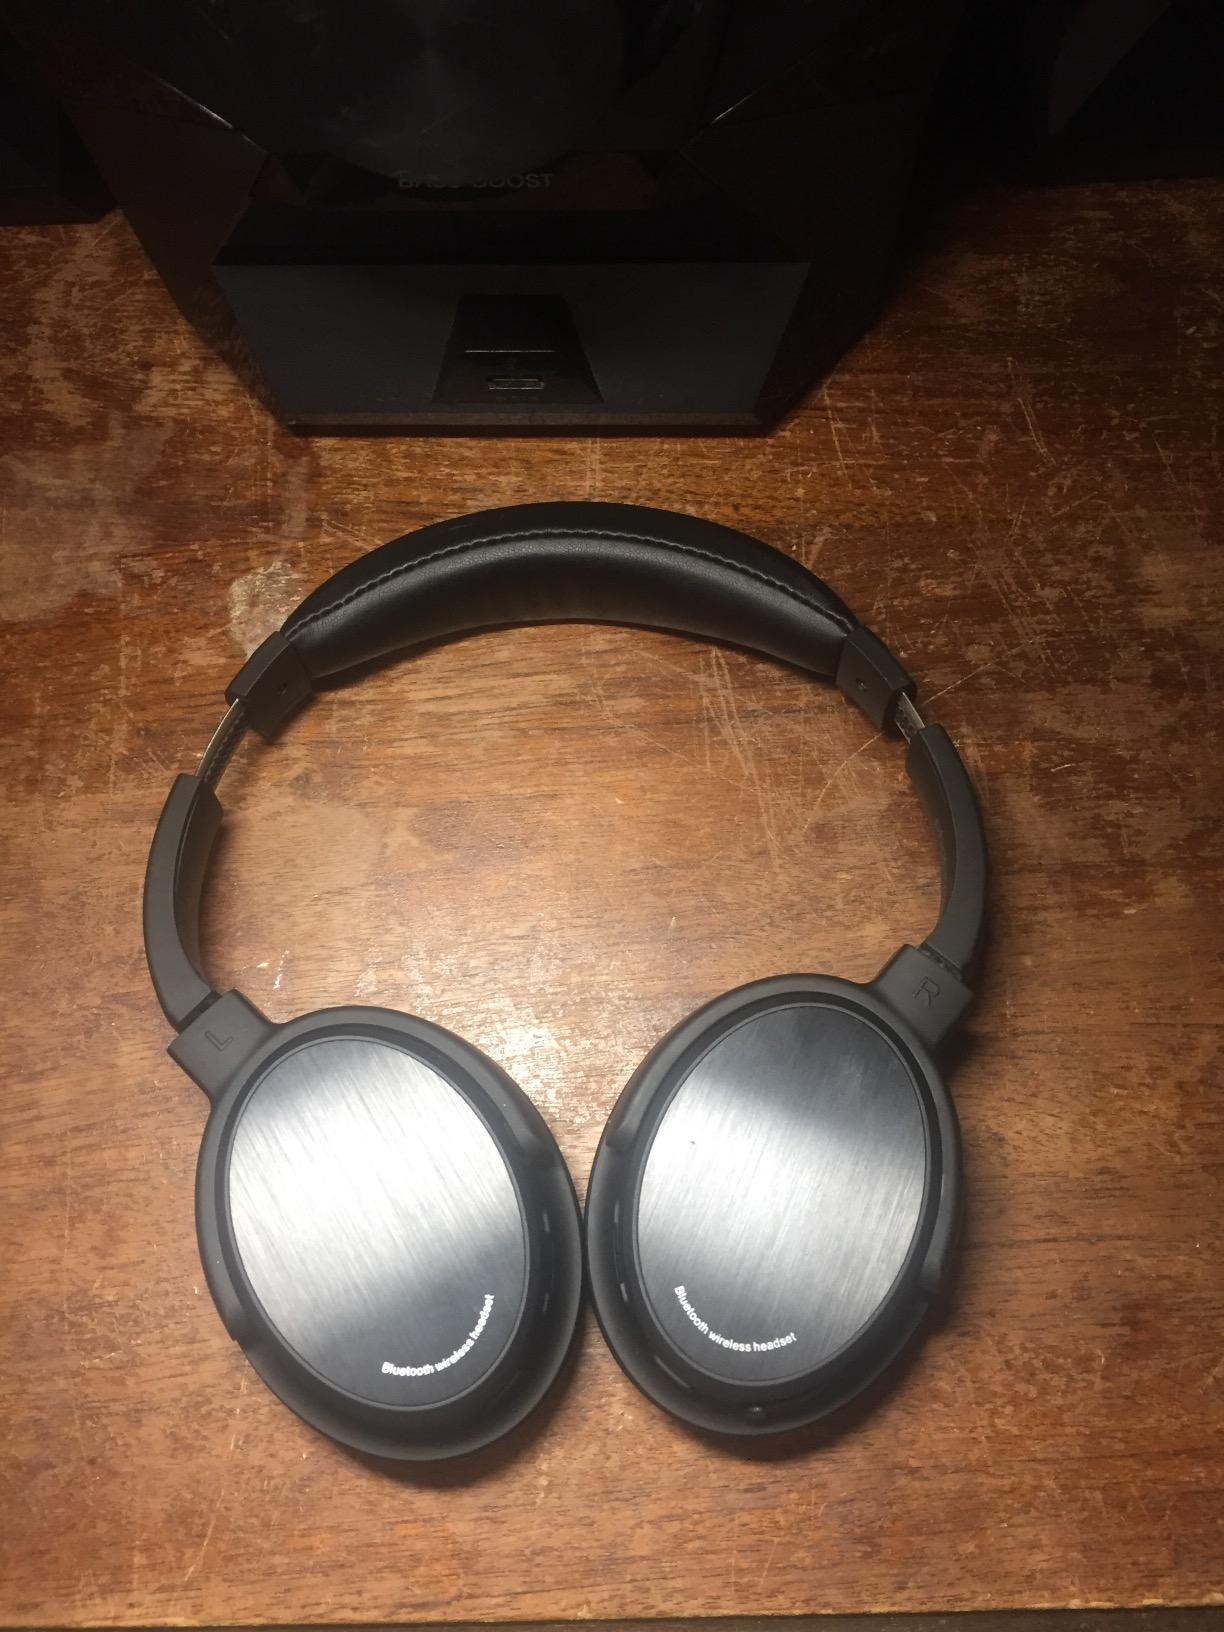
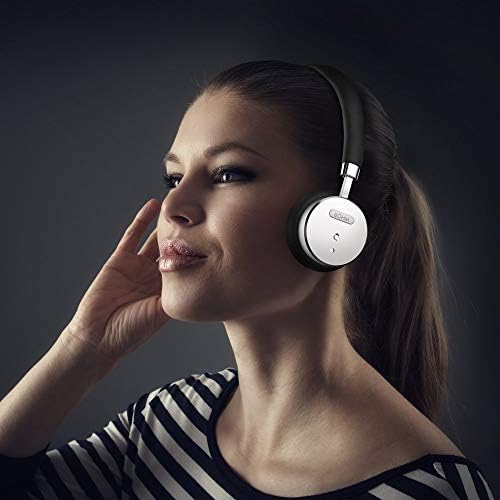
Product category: headphones
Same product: no